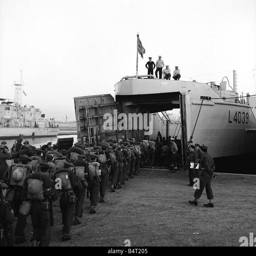
military conflict to leave a city were the military regiment led by their